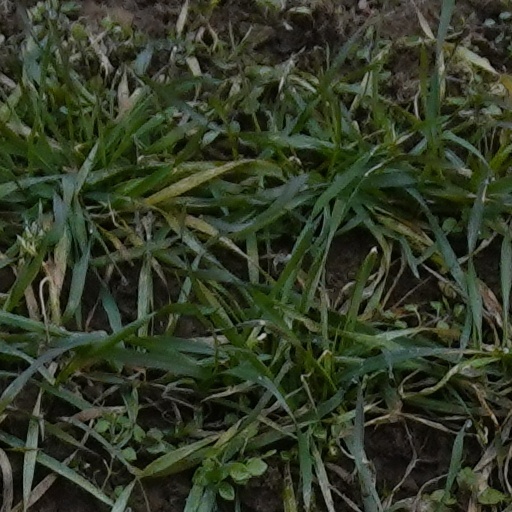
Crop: wheat